Nordstemmen station

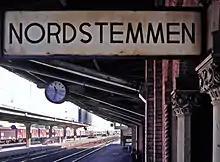
Platform 1 in September 1993.

Nordstemmen station is located north of town centre on the Weser Railway from Bünde and Löhne via Bad Oeynhausen Süd and Rinteln to Hildesheim and Bodenburg. The line is operated by NordWestBahn. Trains run hourly on week days and every two hours on weekends.